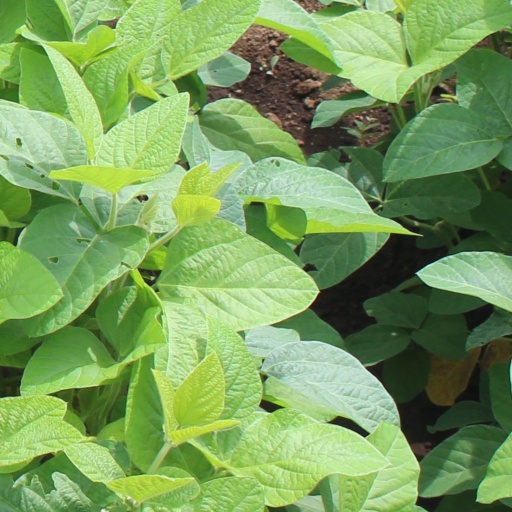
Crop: soybean